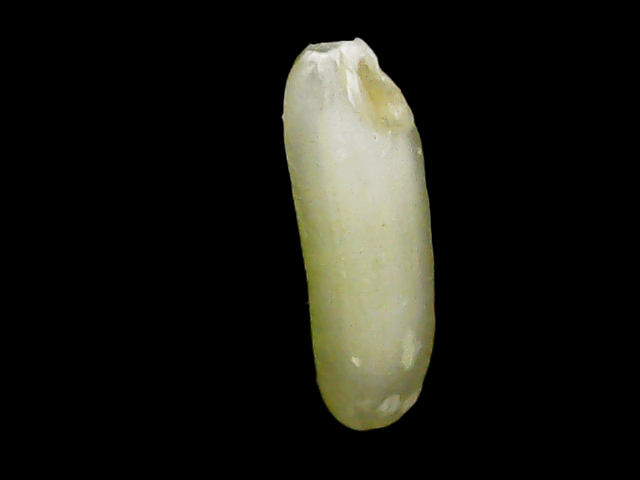
Rice variety: Binadhan21